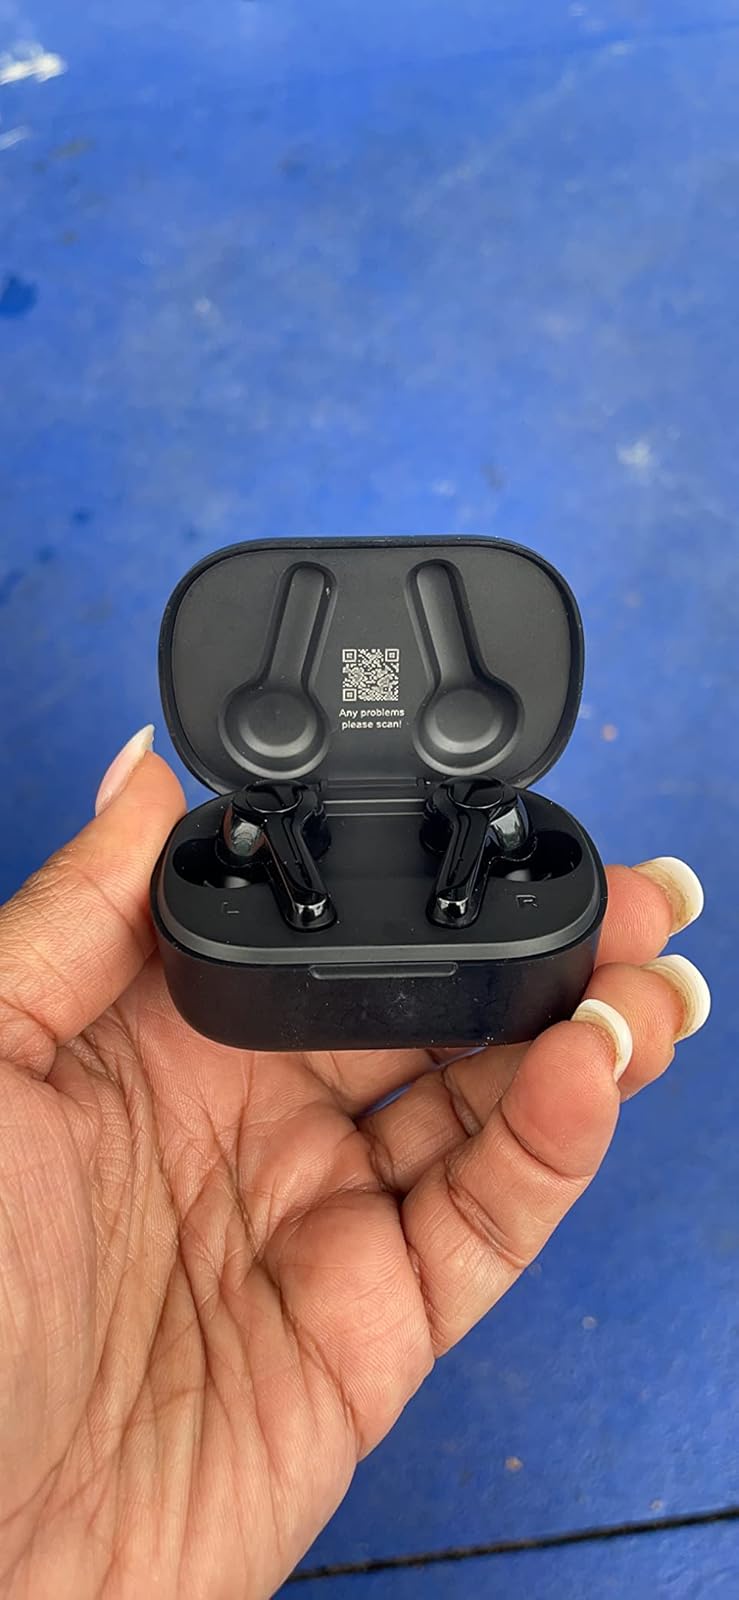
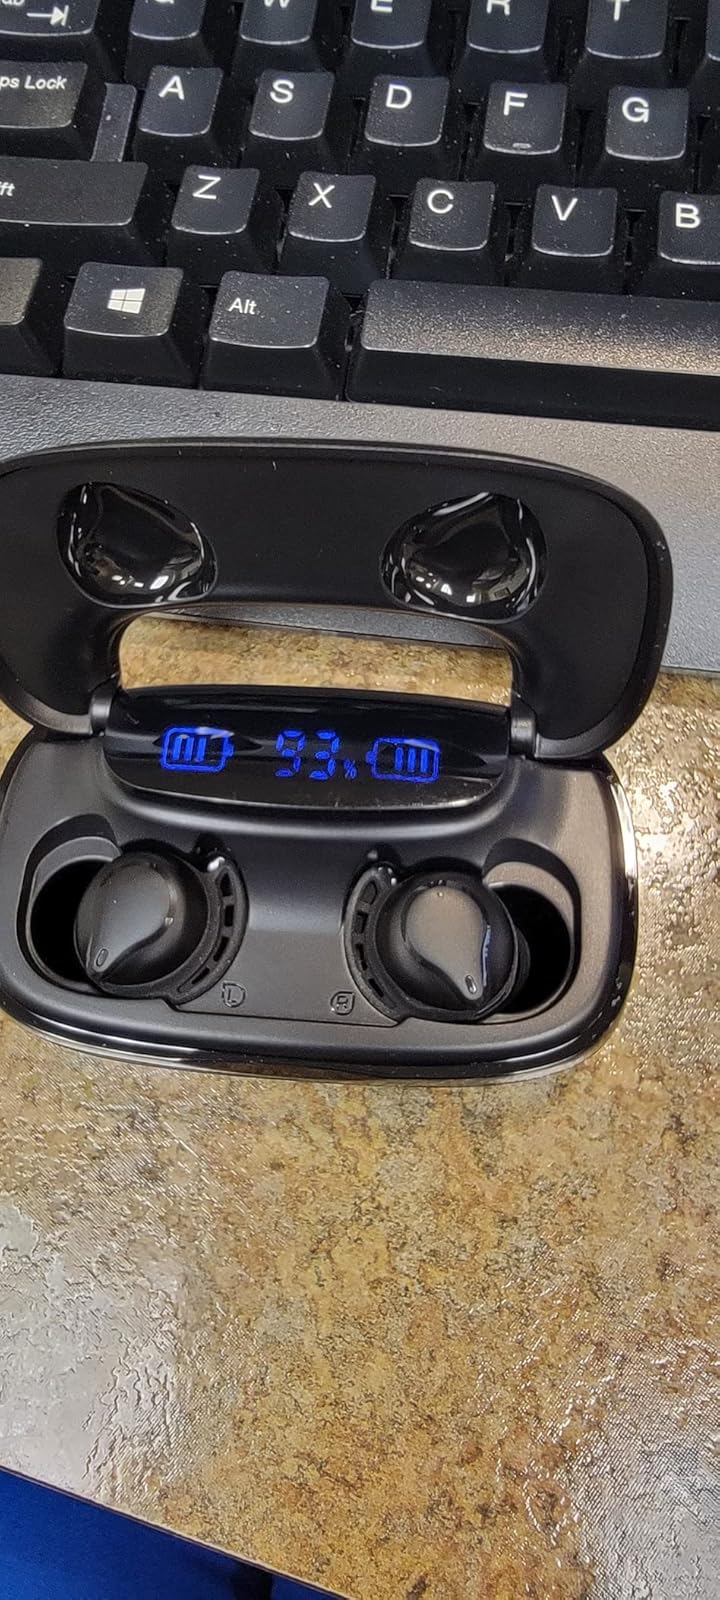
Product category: earbuds
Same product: no